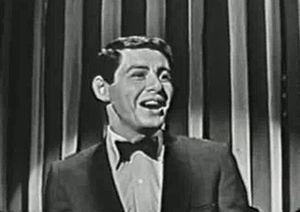
Eddie Fisher
Eddie Fisher i tv-showet Coke Time with Eddie Fisher, 1954
Edwin Jack "Eddie" Fisher var en amerikansk sanger og entertainer, der var særdeles populær i 1950'erne med store pladesalgstal og eget tv-show. Gennem store dele af sit liv vakte han desuden opmærksomhed om sit privatliv, der blandt andet omfattede ægteskaber med stjerner som Debbie Reynolds, Elizabeth Taylor og Connie Stevens.